USCGC Cuyahoga

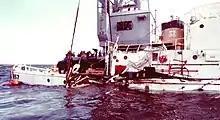
USCGC "Cuyahoga" being raised

Two U.S. Navy floating cranes were brought to the scene of the sinking and on 29 October 1978 "Cuyahoga" was raised. She was towed to Portsmouth, Virginia, where the hole was patched. On 26 November 1978, it was decided to scuttle the ship in the Atlantic Ocean off the Virginia Capes to create an artificial reef for fishing. "Cuyahoga" was towed offshore and on 29 March 1979 she was scuttled. She sits upright on the seafloor in of water.